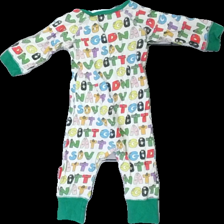
View: back
Type: Pajamas
Category: Children
Brand: Not in the list
Brand text on label: åhlens
Colors: White, Blue, Multicolor, Yellow
Material: 100% cotton
Pattern: Other
Cut: Regular
Size: 62
Season: All
Damage location: middle center
Damage 2 location: bottom left
Damage 3 location: middle center
Price range: <50
Recommended usage: Export
Description: vit pyjamas med bokstäver på, urtvättad
Comment: urtvättad